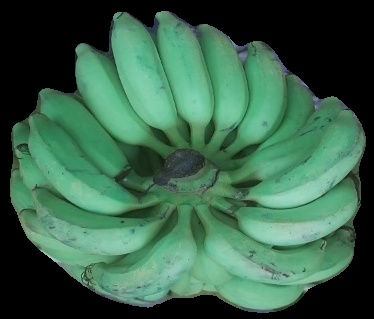
Variety: elakki-bale
Grade: grade2